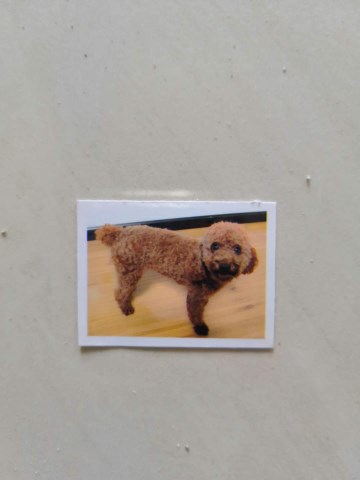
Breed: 2925-n000114-toy_poodle